Vale of Ewyas

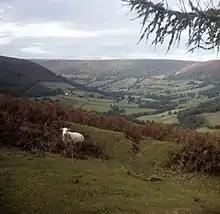
View up the Vale of Ewyas (Photo by Trevor Rickard)

The Vale of Ewyas is the steep-sided and secluded valley of the River Honddu, in the Black Mountains of Wales and within the Brecon Beacons National Park. As well as its outstanding beauty, it is known for the ruins of Llanthony Priory, and for several noteworthy churches such as those at Capel-y-ffin and Cwmyoy. It is sometimes referred to as the "Llanthony Valley" as Llanthony is the village situated at the valley centre.